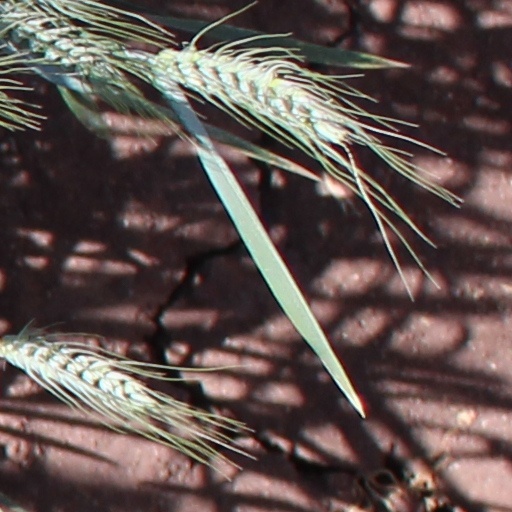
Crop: wheat